Mr. Fullswing

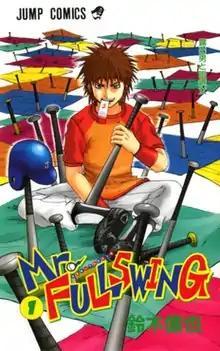
First volume cover, featuring Amakuni Saruno

Mr. Fullswing (stylized as Mr.FULLSWING), also known as MisuFuru (ミスフル), is a Japanese baseball-themed manga series written and illustrated by . It was serialized in Shueisha's "Weekly Shōnen Jump" magazine from May 2001 to May 2006, with its chapters collected in 24 volumes. The series follows Amakuni Saruno, a loser at attracting girls, perverted and prone to getting into trouble, yet he has great strength of heart and body. He is accompanied by Kengo Sawamatsu, and the pair work together in order to fulfill Saruno's dream: dating Nagi Torii, Junishi baseball team manager. Determined to win Nagi's heart, Saruno enters the Junishi baseball club, despite being a complete amateur at baseball, only to find many obstacles, as well as new friends and rivals awaiting him there.